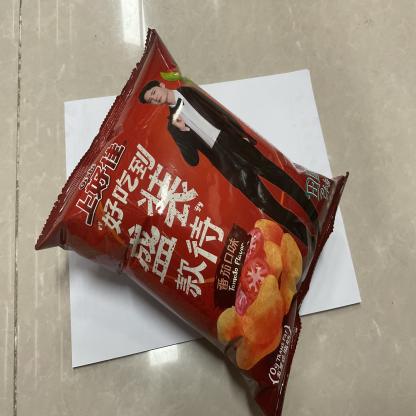
Label: plastics